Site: brandenburg
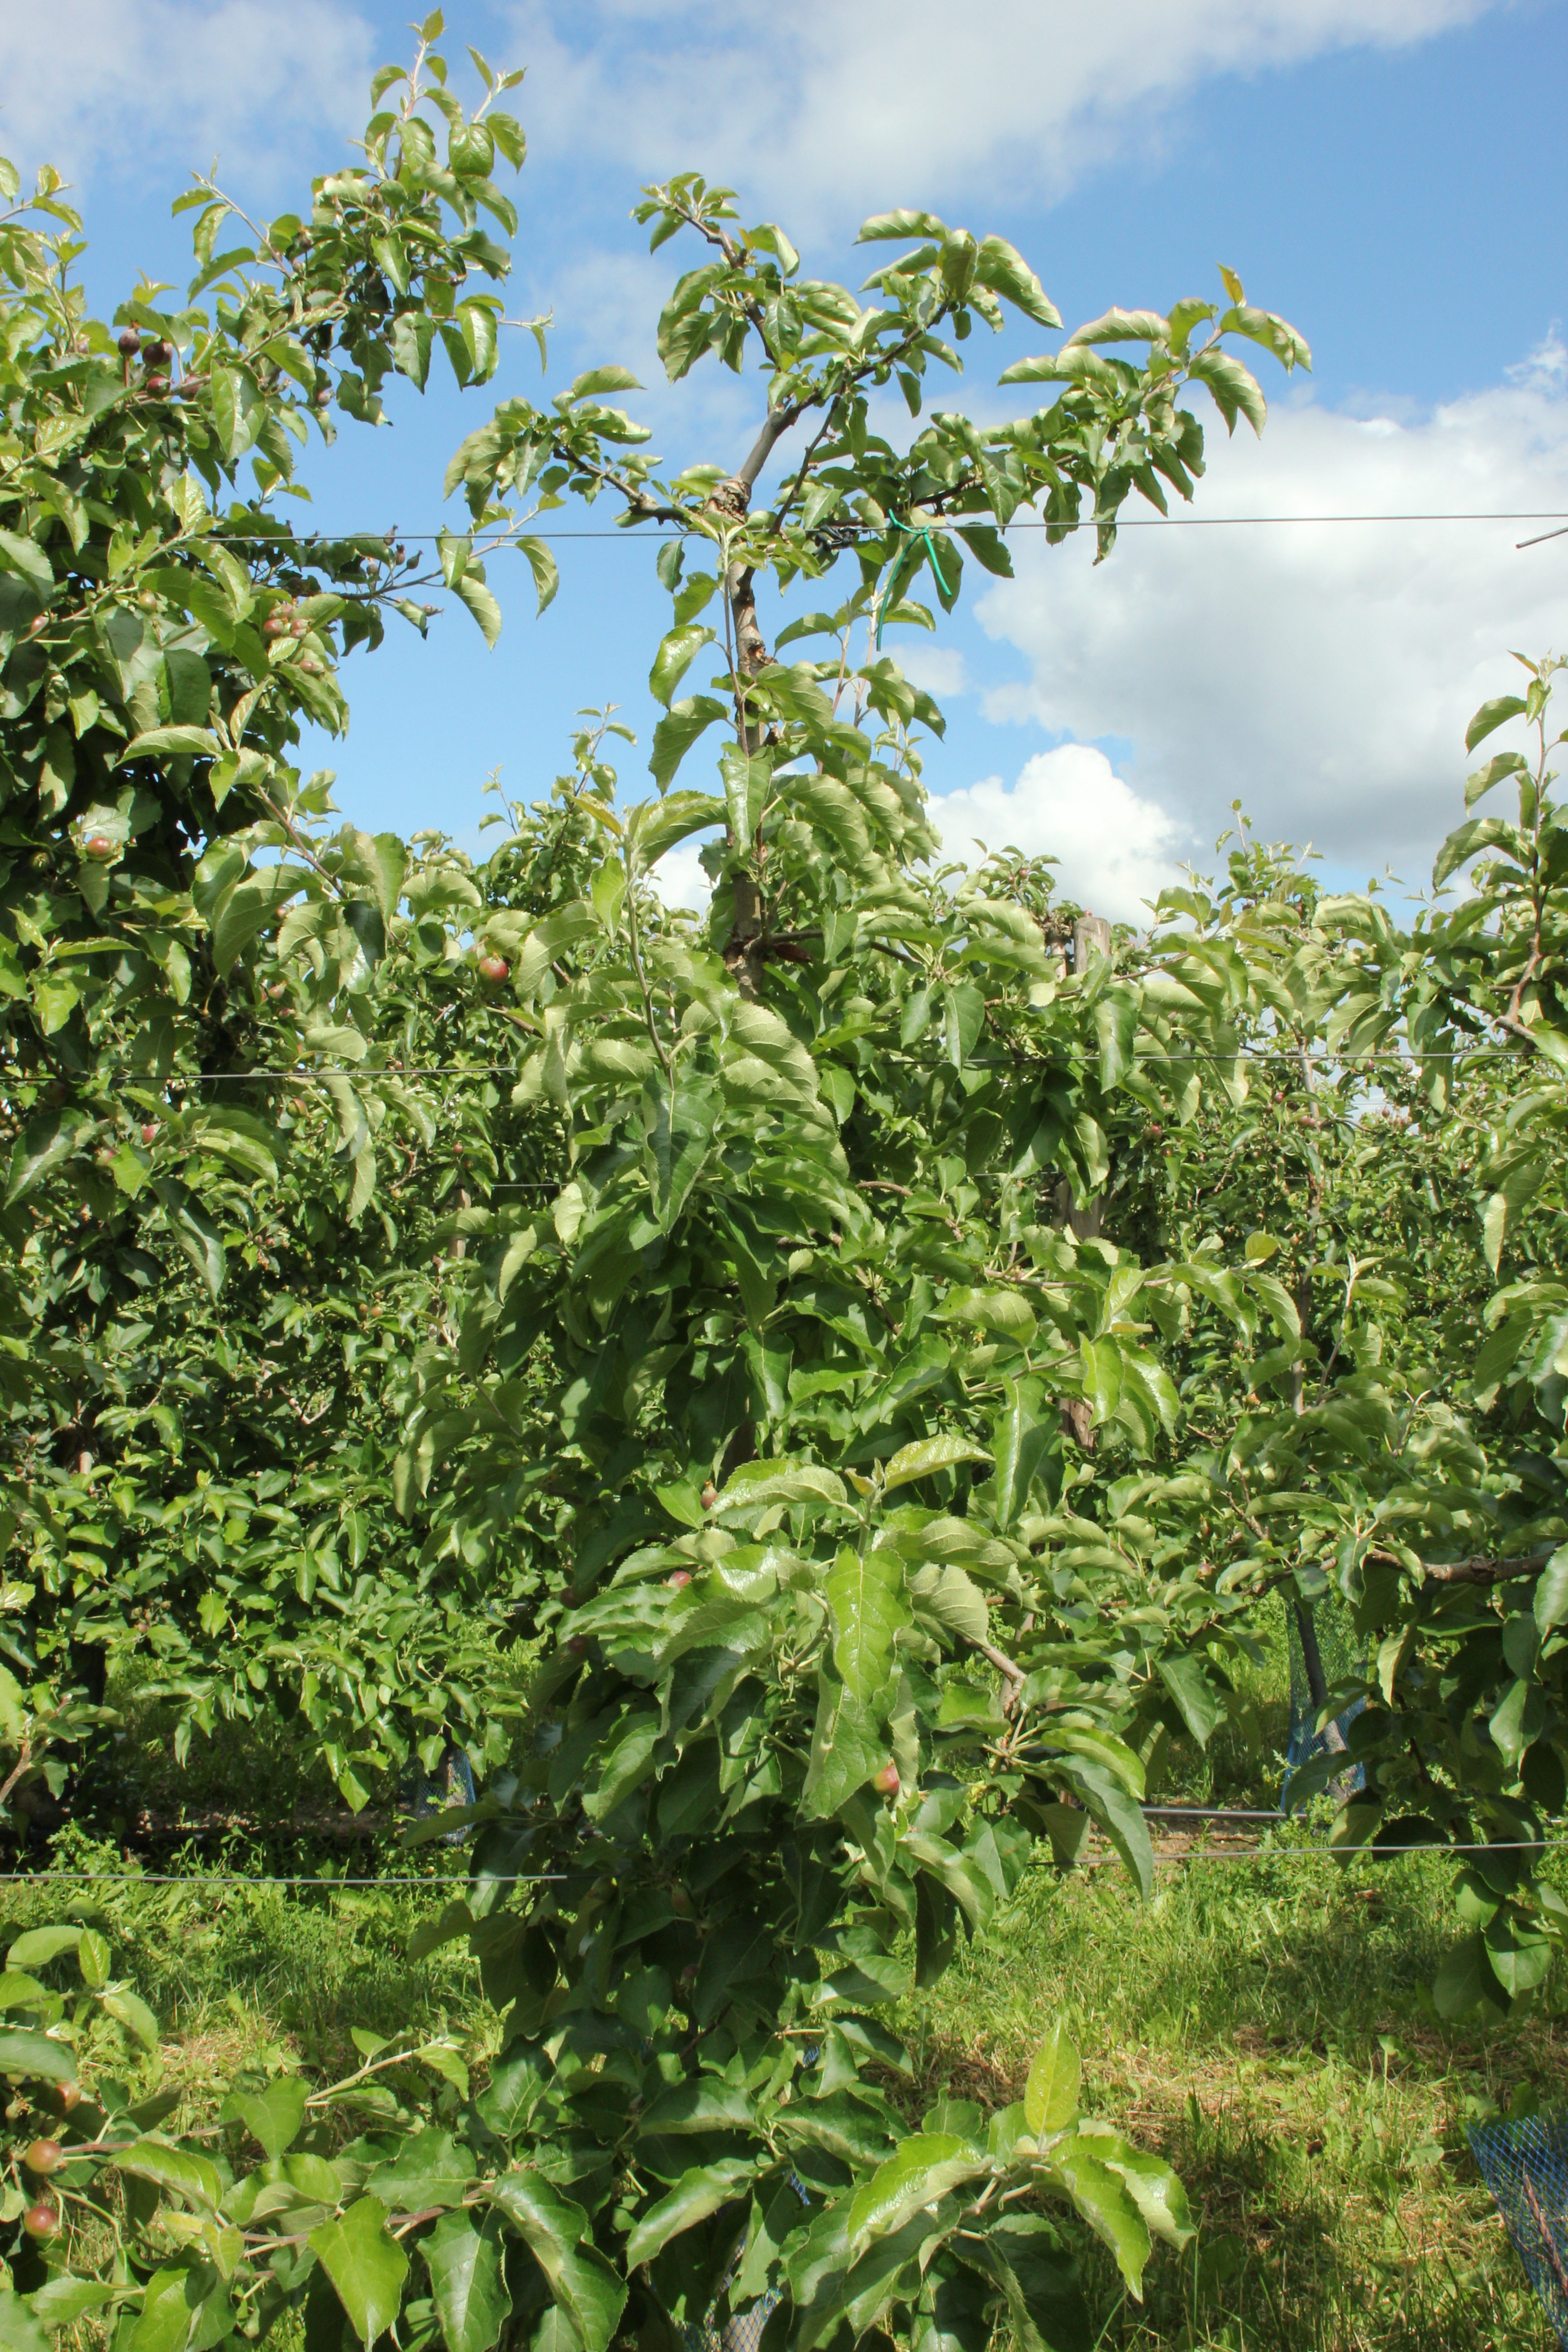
Growth stage (BBCH 72): Development of fruit